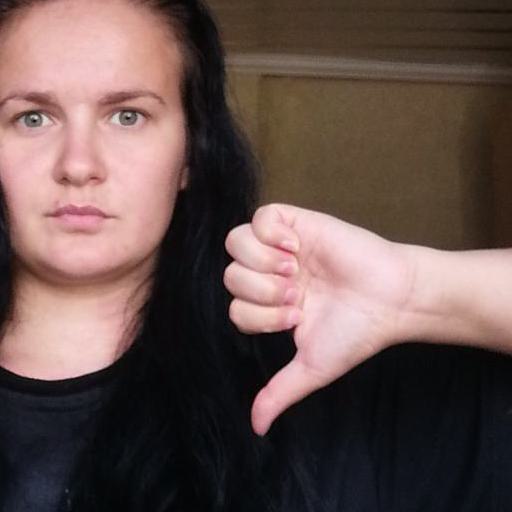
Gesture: dislike